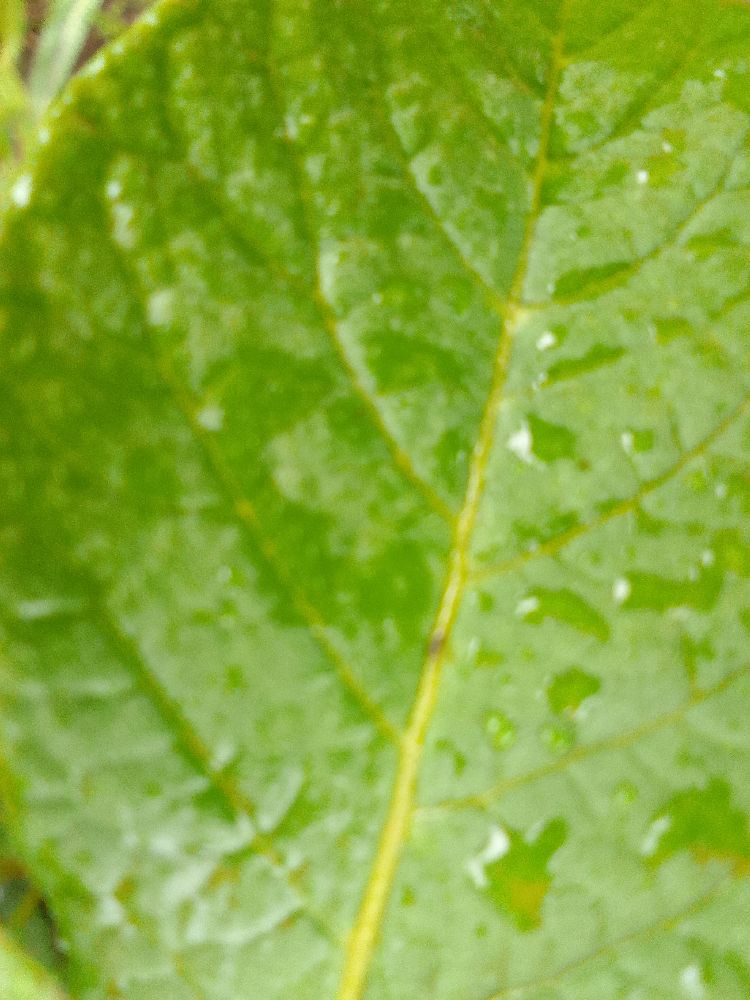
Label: Healthy